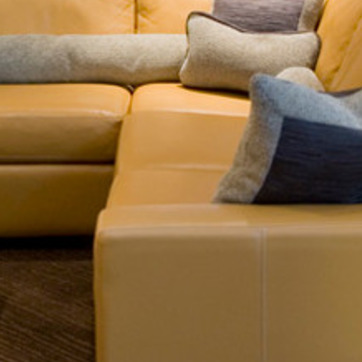
Material: leather